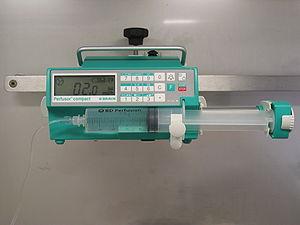
La sédation est un apaisement au moyen d'un sédatif.